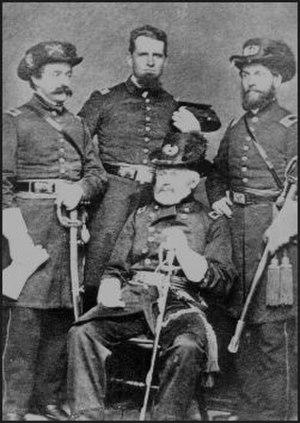
Thomas Jefferson McKean est un ingénieur Américain, soldat, homme politique, et agriculteur. Diplômé de West Point, il combat dans l'armée des États-Unis au cours des guerres séminoles, la guerre américano-mexicaine, et il sert comme général dans l'armée de l'Union pendant la guerre de Sécession.